Marco Stradiotto

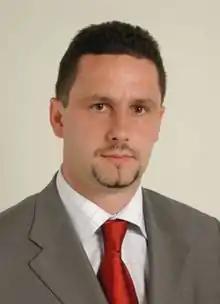
Marco Stradiotto

Stradiotto was born in Noale. He was elected to the Legislature XIV as a member of the Chamber of Deputies, serving from 2001 to 2006, while affiliated with The Daisy. Between 2008 and 2013, he sat in the Senate for the Democratic Party.